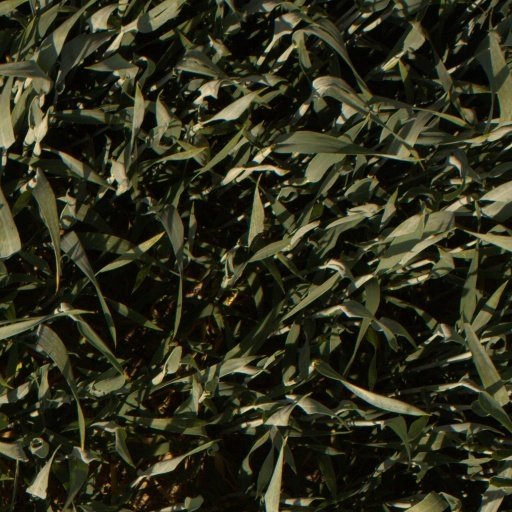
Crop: wheat